War crimes in occupied Poland during World War II

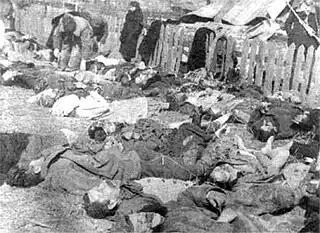
Victims of a massacre committed by the Ukrainian OUN-UPA in Lipniki, Poland, 1943

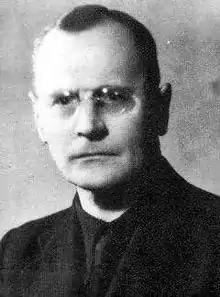
Aleksander Krzyżanowski

While ethnic Poles were usually subject to selective persecution in an effort to discourage them from resisting the Germans, all ethnic Jews were targeted from the outset. During the first 55 days of the occupation approximately 5,000 Polish Jews were murdered. As of 12 November 1939, all Jews over the age of 12, or 14, were forced to wear the Star of David. They were legally banned from working in key industries and in government institutions; to bake bread, or to earn more than 500 zlotys a month. Initially, the Jews were murdered at a lower rate than ethnic Poles.